Hans-Erik Larsson

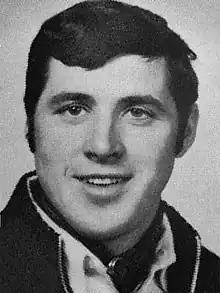

Hans-Erik Larsson (born 2 April 1947) is a Swedish cross-country skier. He finished 11th in the 50 km race at the 1972 Winter Olympics.